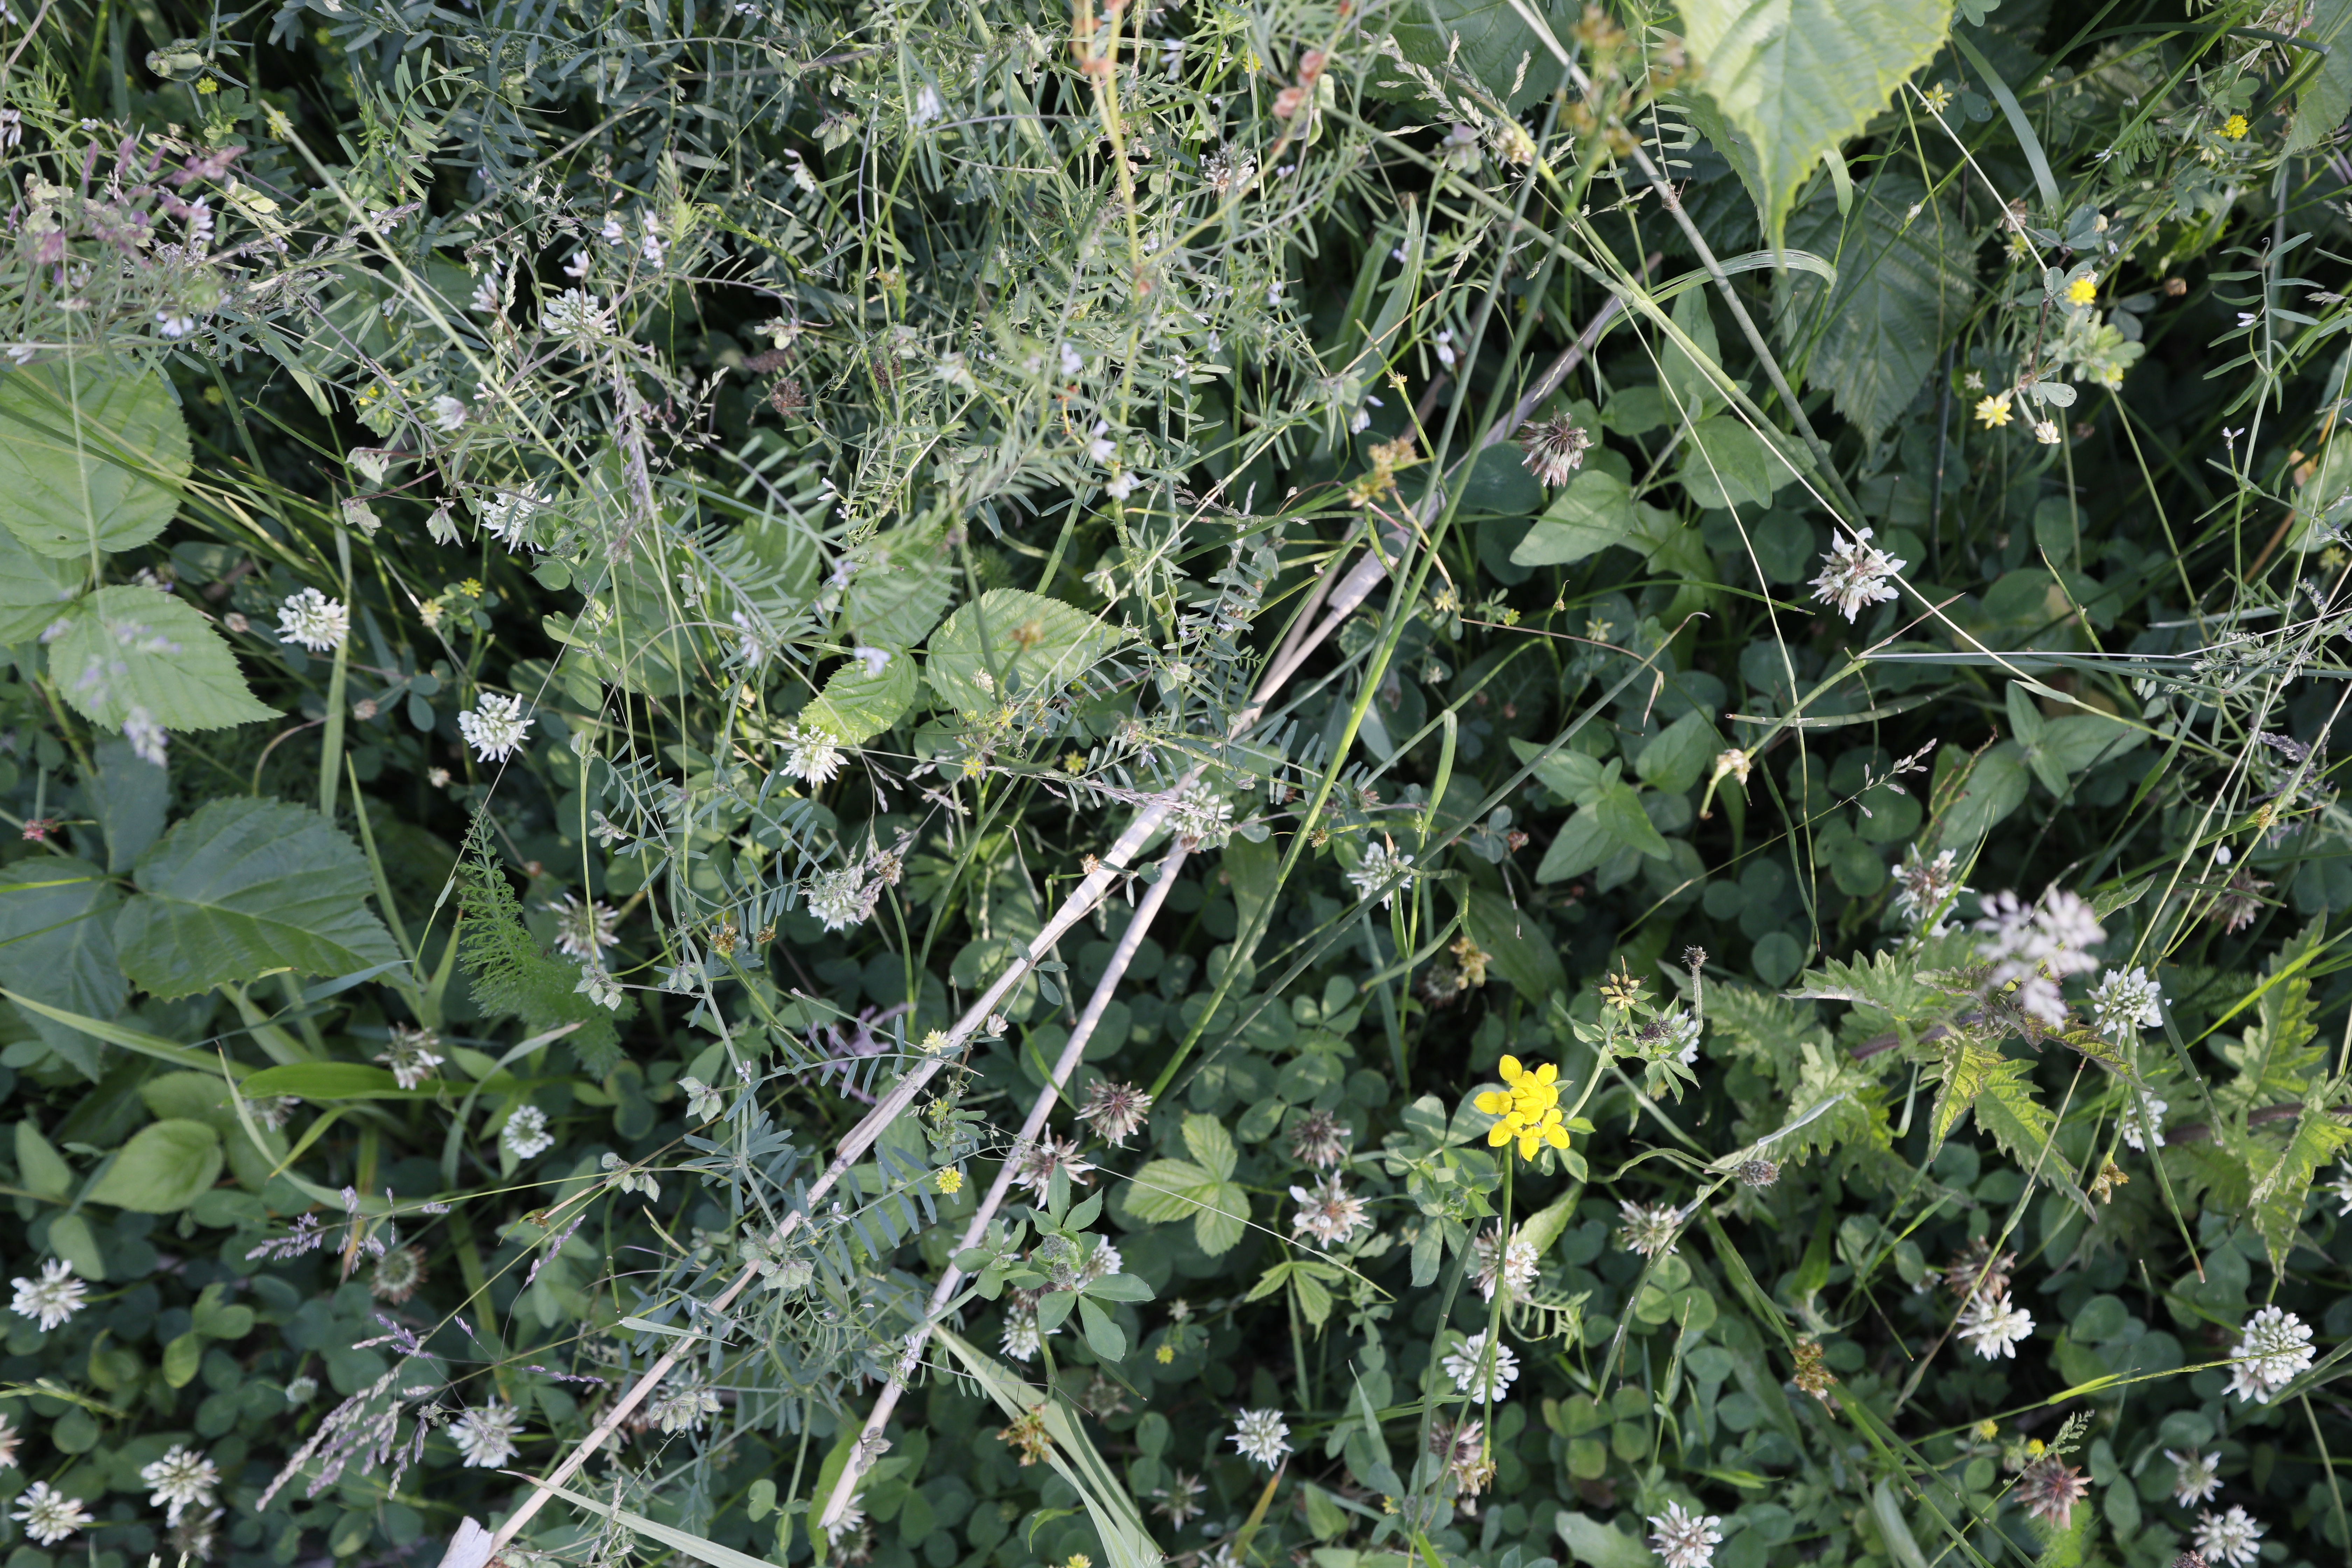
Plant species: Lotus corniculatus , Trifolium repens